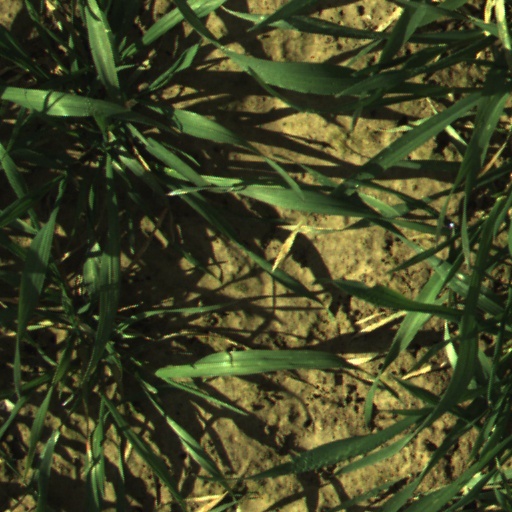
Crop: wheat